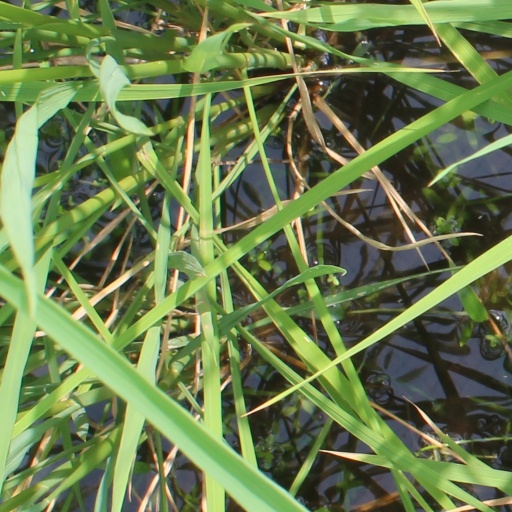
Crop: rice